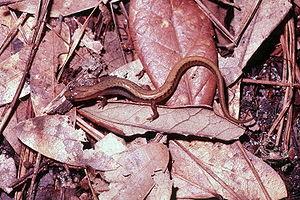
Eurycea quadridigitata est une espèce d'urodèles de la famille des Plethodontidae.